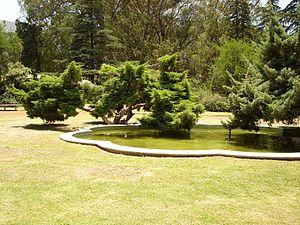
La province de Córdoba est une province de l'Argentine. Située dans le centre-nord du pays, elle est parfois appelée le « Cœur de l'Argentine ». Sa capitale est Córdoba, la deuxième plus grande ville du pays. La province a une superficie de 165 321 km² et une population de 3 567 654 habitants en 2015, ce qui en fait la deuxième province la plus peuplée du pays, après celle de Buenos Aires.